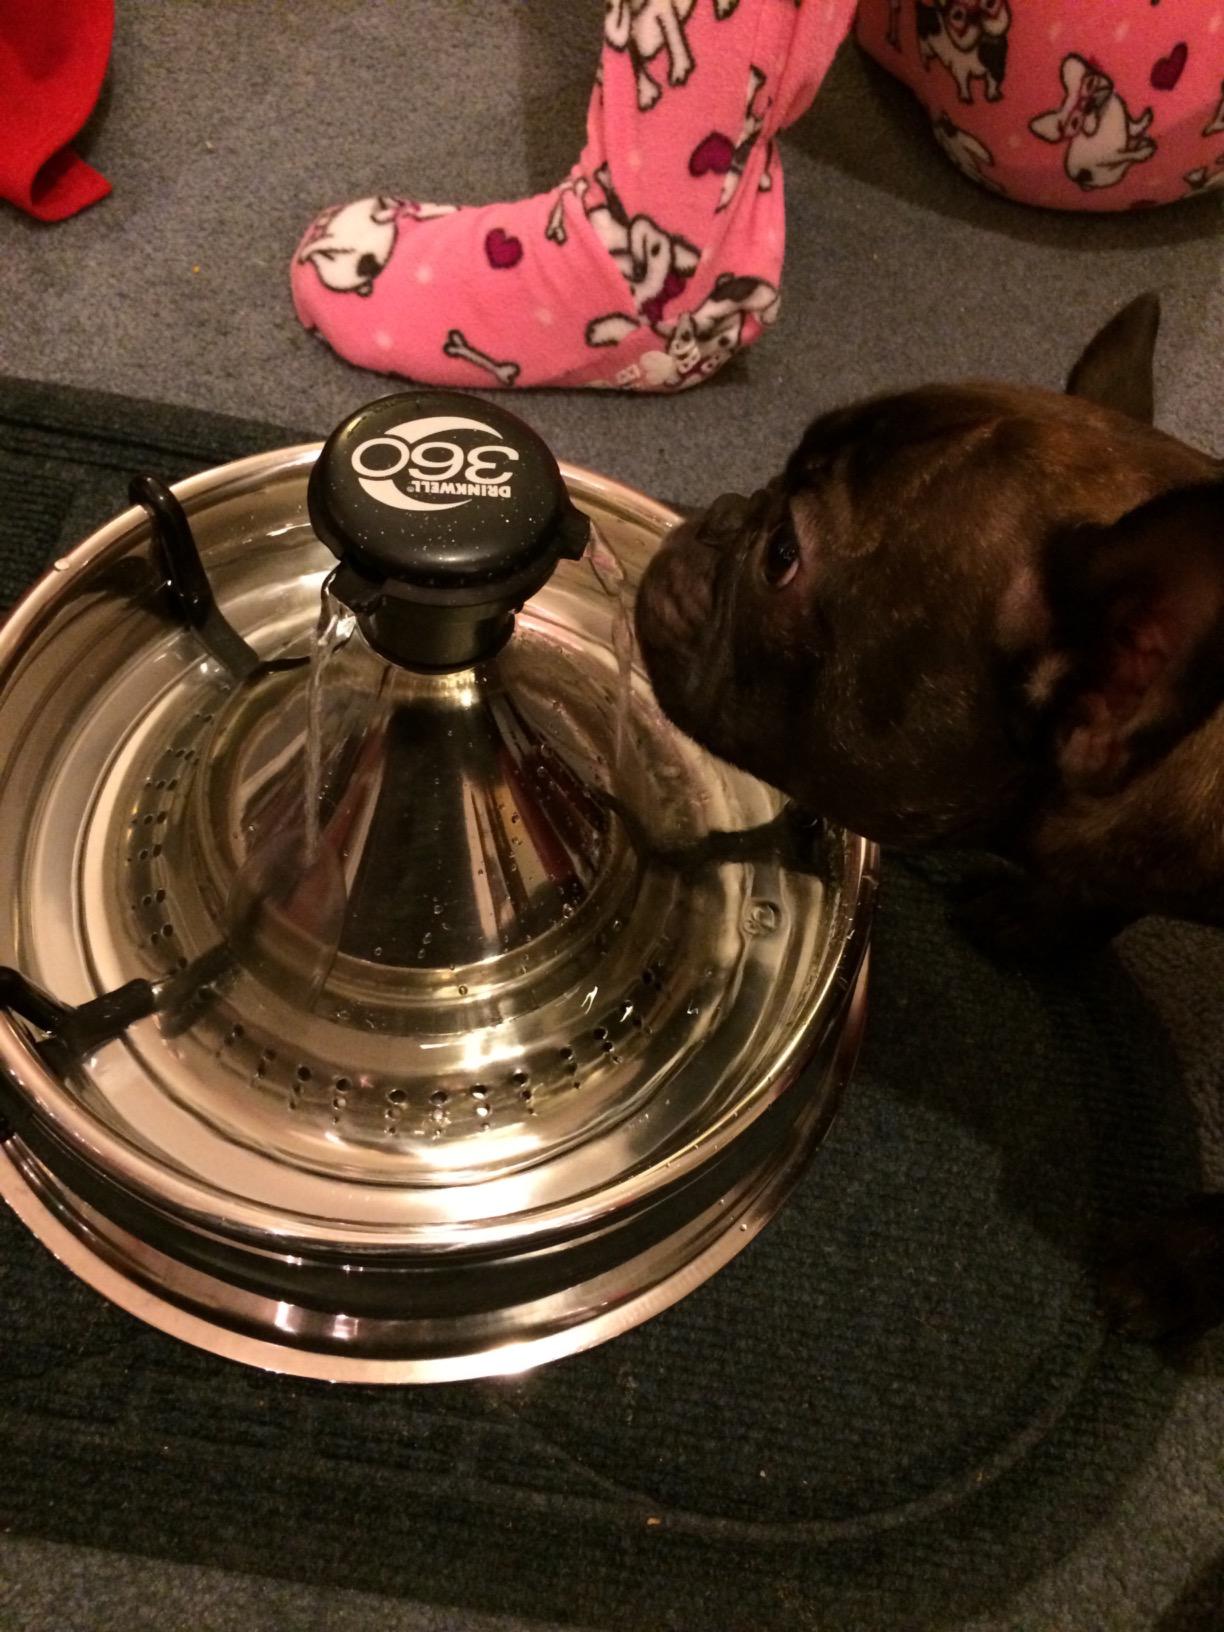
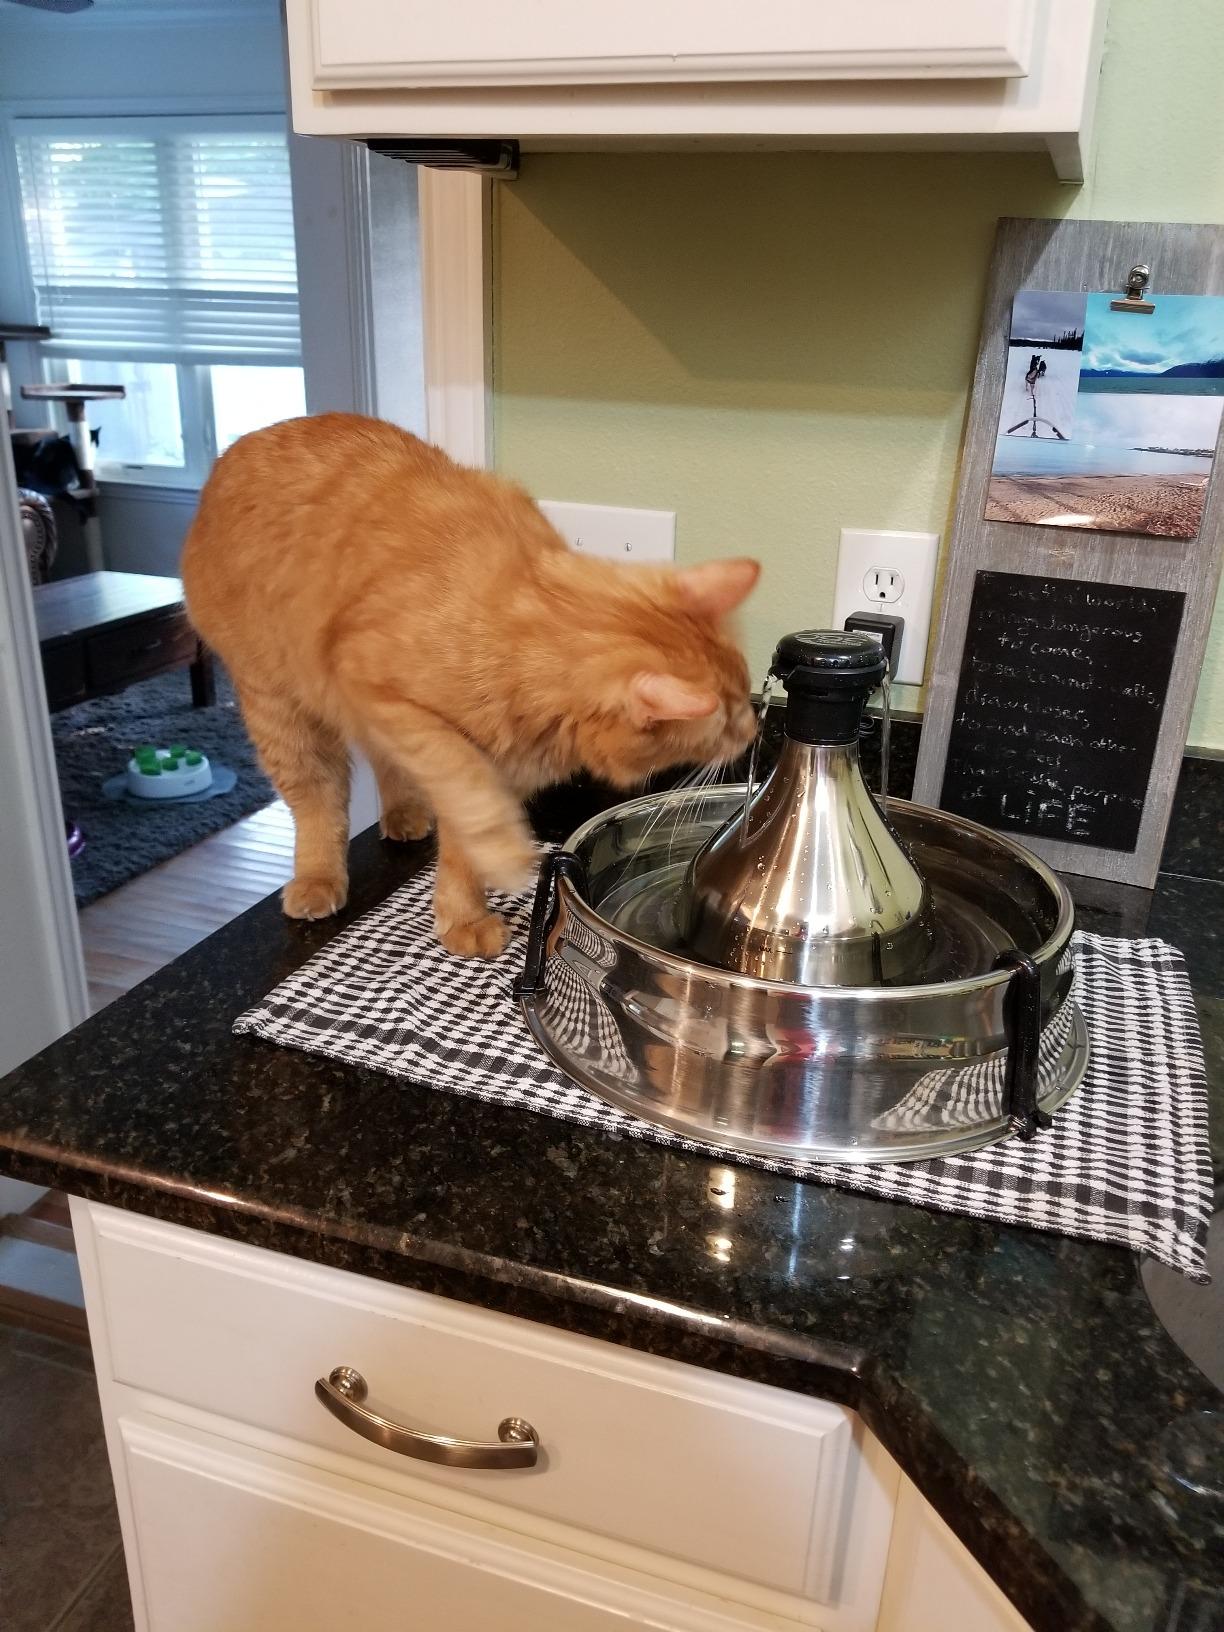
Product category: items_bowl
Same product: yes